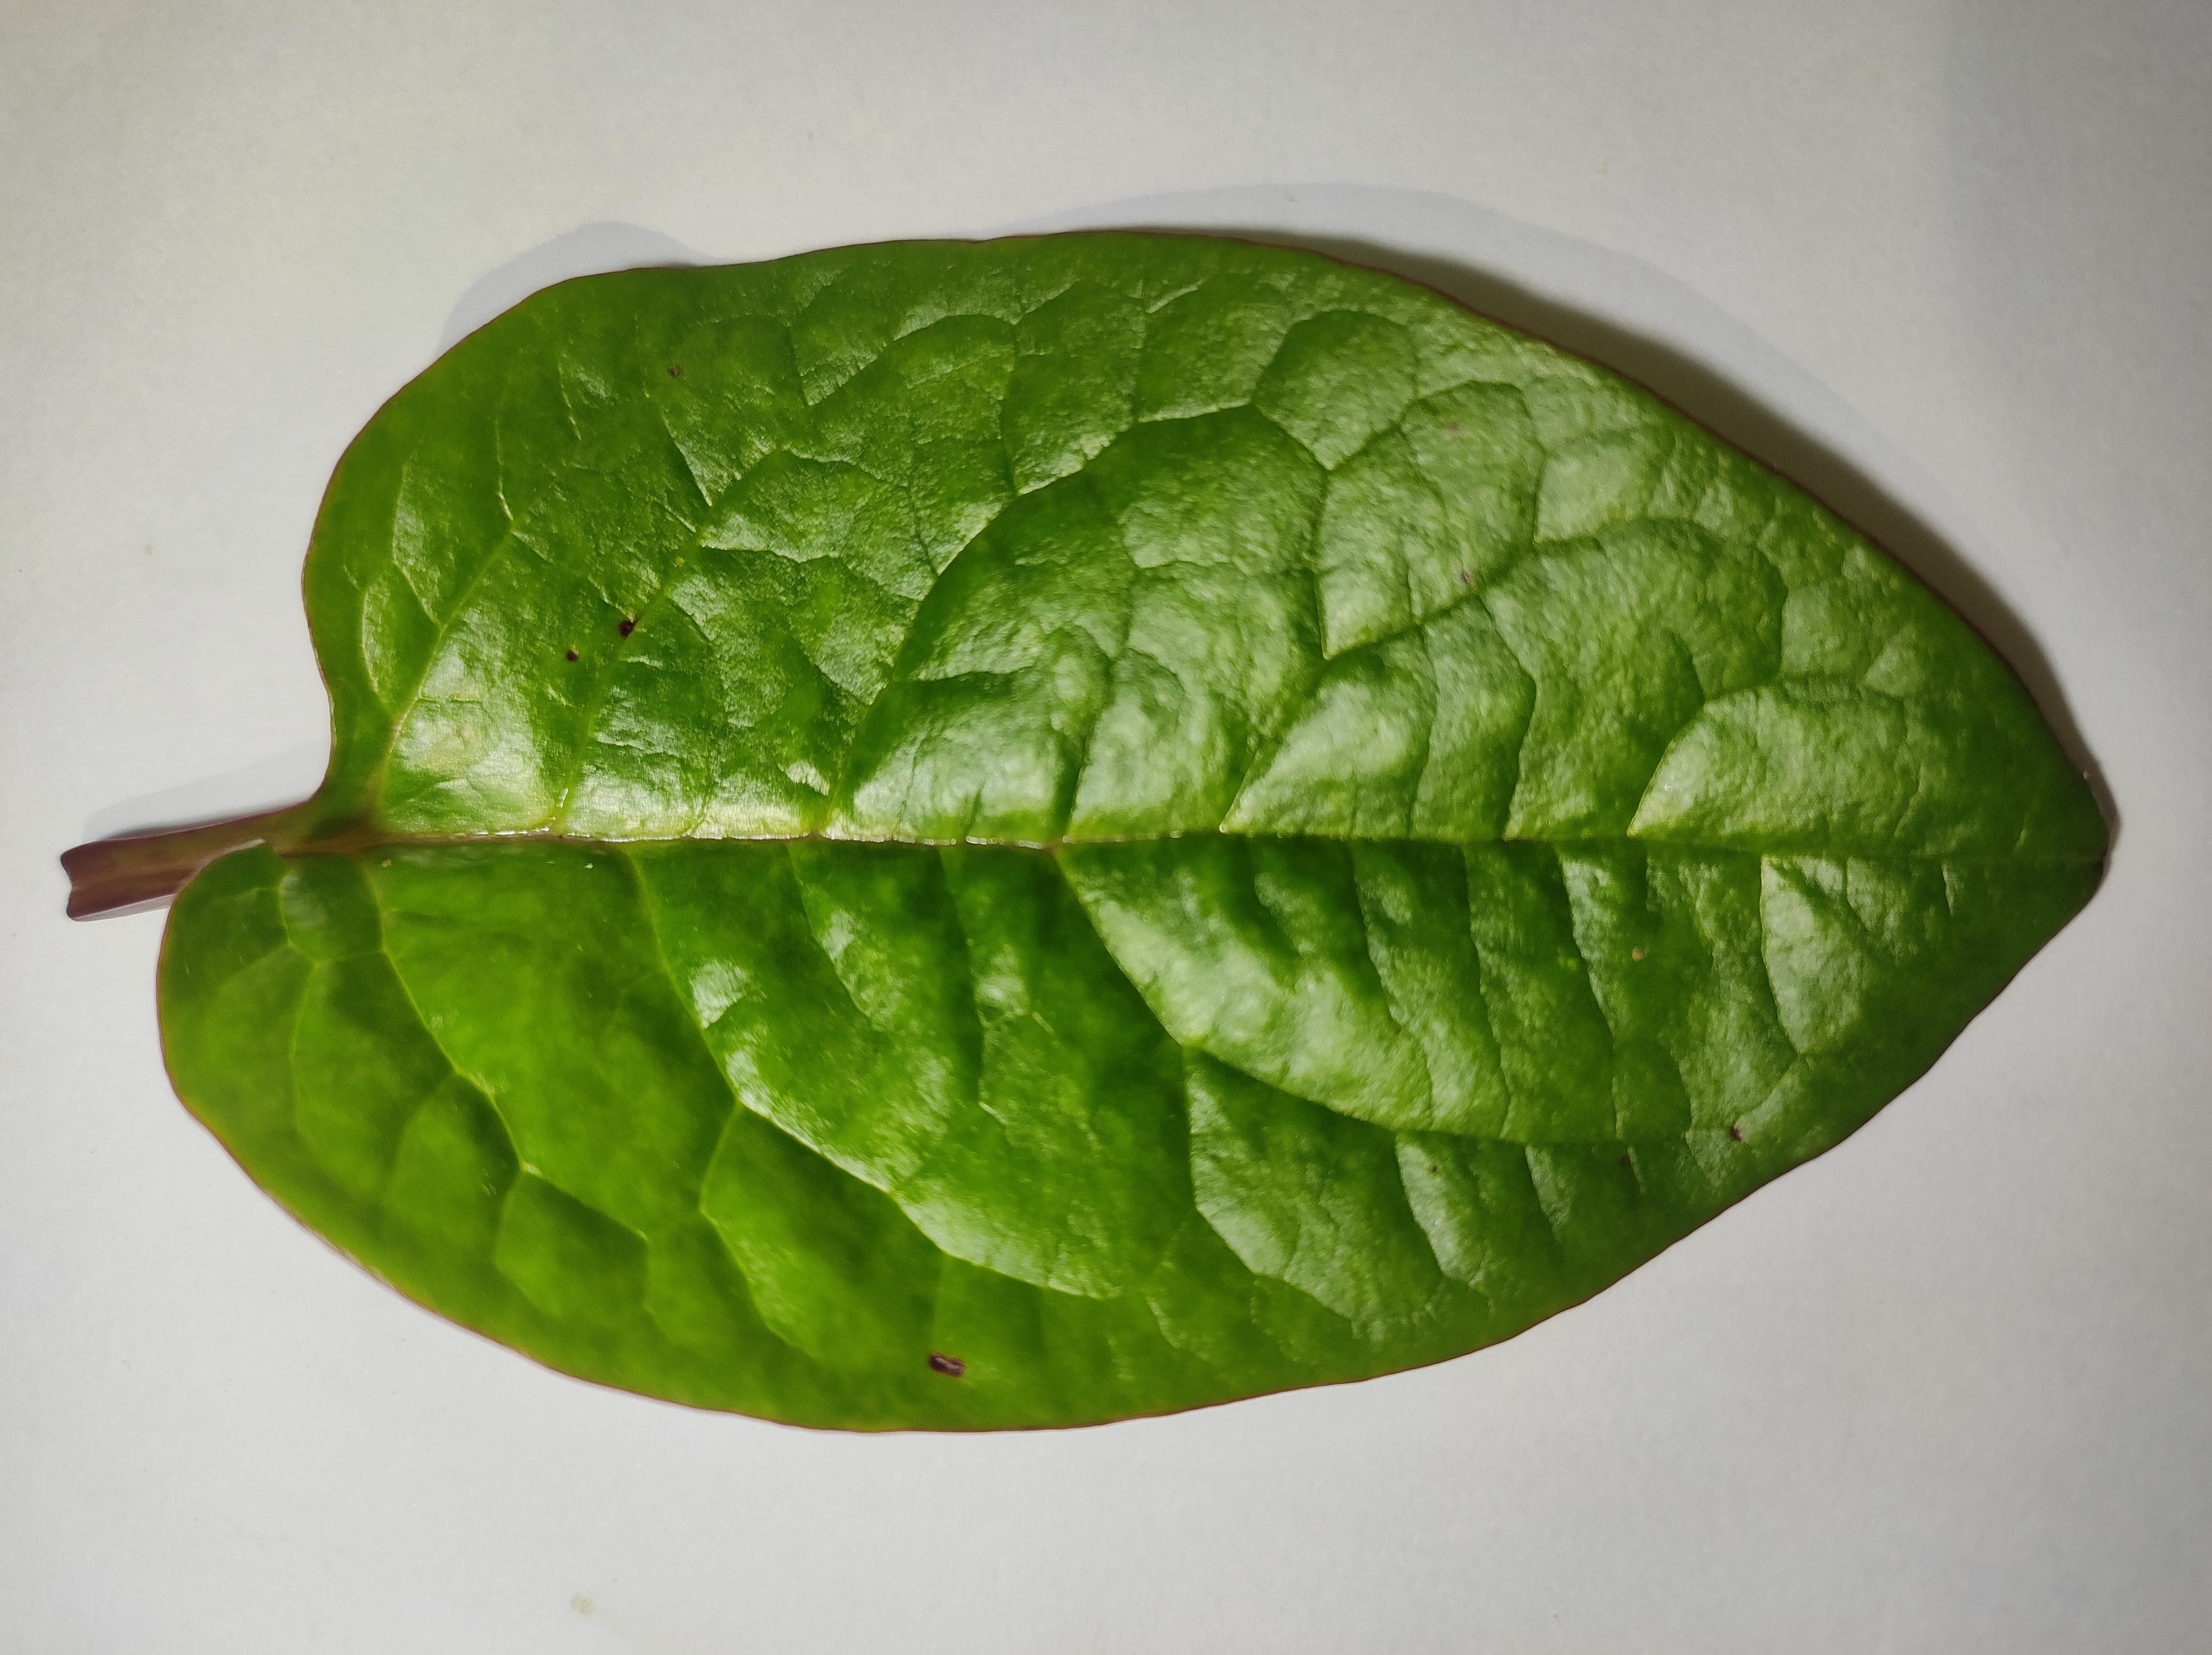
Label: healthy